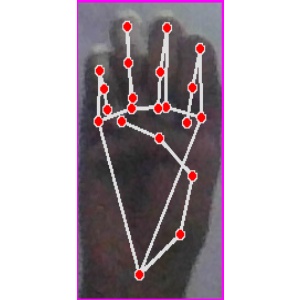
अक्षर: म